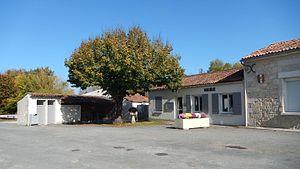
La mairie de la commune de la Clisse, située en Charente-Maritime (France).
La Clisse est une commune du Sud-Ouest de la France, située dans le département de la Charente-Maritime.